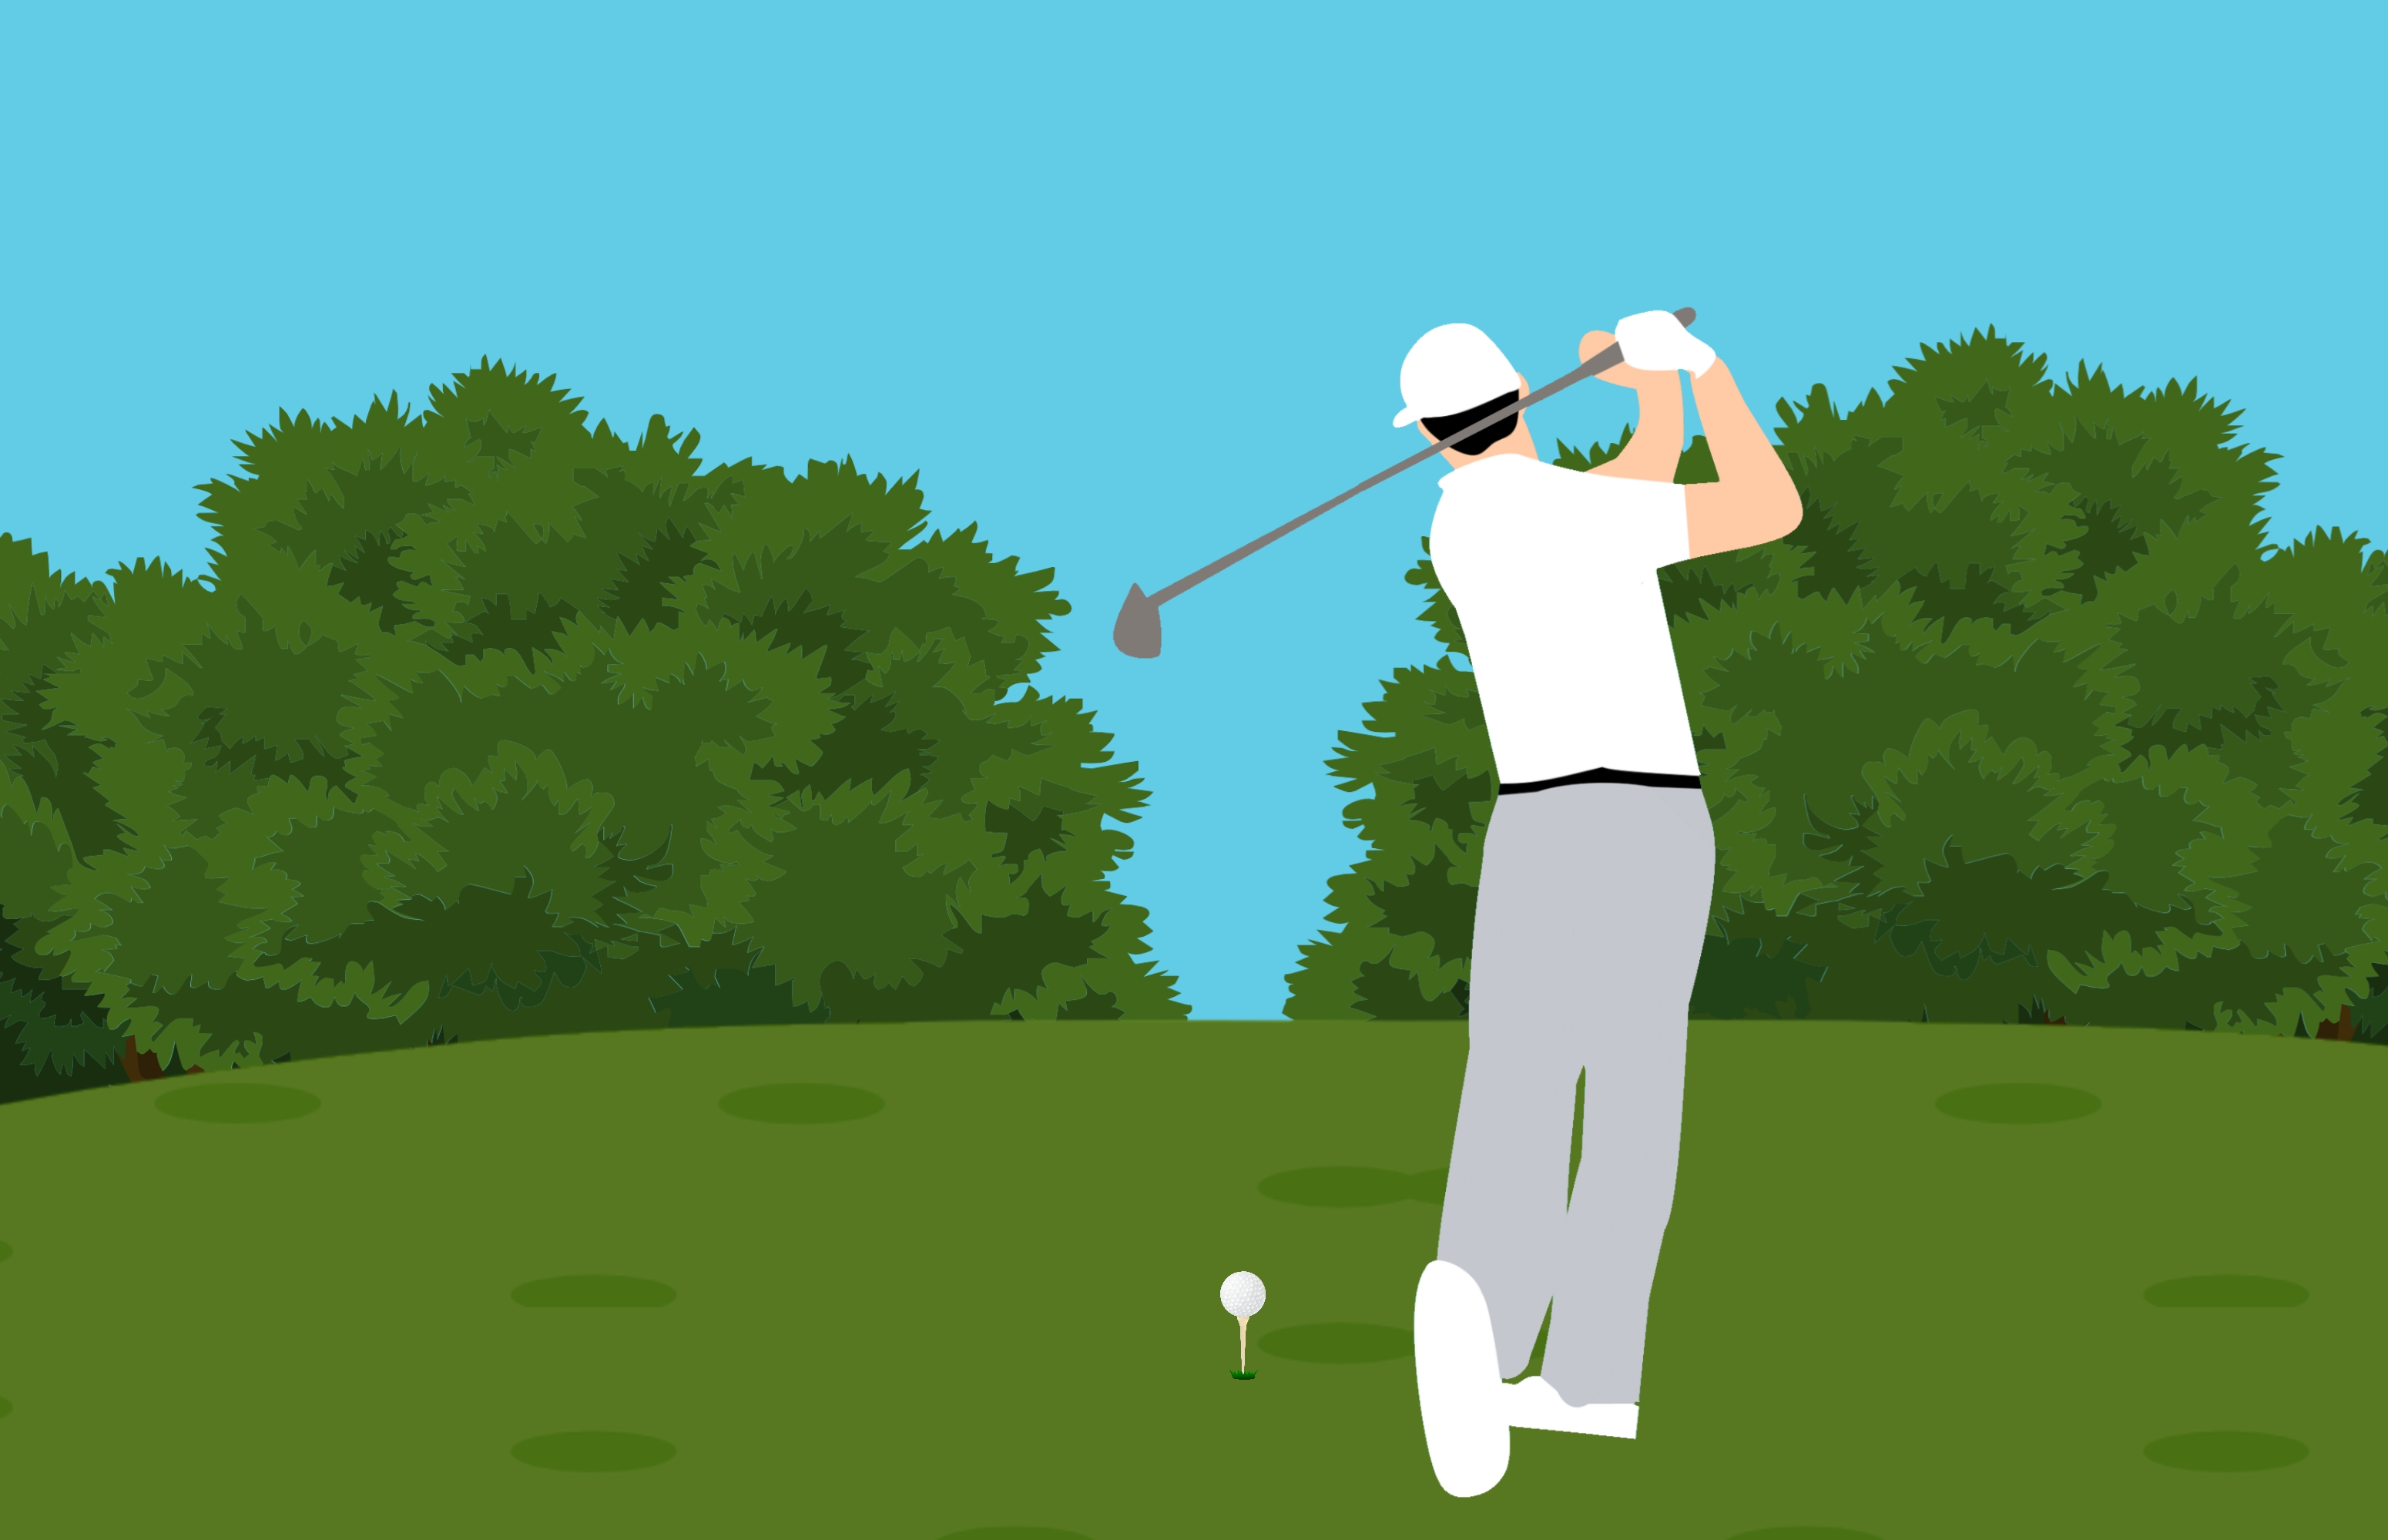
golf, player, competition, man, training, exercise, nature, game, sky, professional, ball, field, club, crossing, day, course, golfer, grass, green, luxurious, luxury, swing, golf equipment, golf club, sport venue, professional golfer, iron, golf course, wood, standing, grassland, wedge, golf ball, match play, recreation, sports equipment, pitch and putt, hickory golf, tree, games, Lob wedge, fun, sand wedge, play, fourball, foursome golf, landscape, plant, lawn, illustration